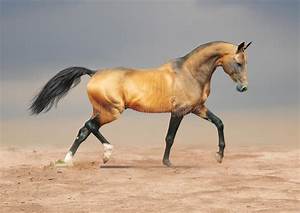
Label: cavallo